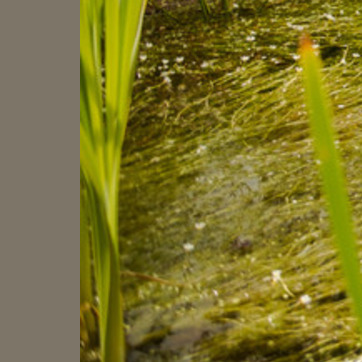
Material: water